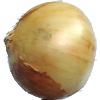
Label: Onion White 1